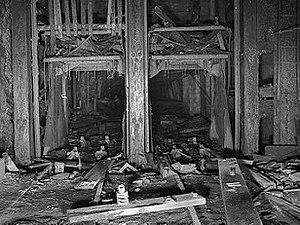
Voir Mines du Boulonnais
Le bassin minier du Boulonnais, aussi appelé bassin minier picard, est un ensemble de charbonnages assez anciens ouverts sur les communes de Hardinghen, Réty, Fiennes, Ferques et Caffiers, entre les villes de Boulogne-sur-Mer et Calais, et exploités entre 1692 et 1950. La houille y a donc été exploitée durant plus de deux siècles.
La Compagnie des Charbonnages de Vendin-lez-Béthune est une compagnie minière qui a exploité la houille à Vendin-lès-Béthune dans le bassin minier du Nord-Pas-de-Calais. Elle est créée le 1ᵉʳ février 1912 et exploite la concession de Vendin, auparavant exploitée par la Compagnie des mines de Vendin jusqu'à l'inondation de ses deux fosses en 1900.